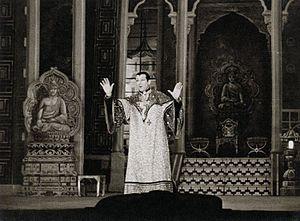
En pleine représentation de ""Le pays du sourire"""
José Del Vala, de son vrai nom Albert Delaval, né le 9 juin 1905 à Hellemmes et mort en Janvier 1977, est un ténor d'opéra de 1940 à 1952.